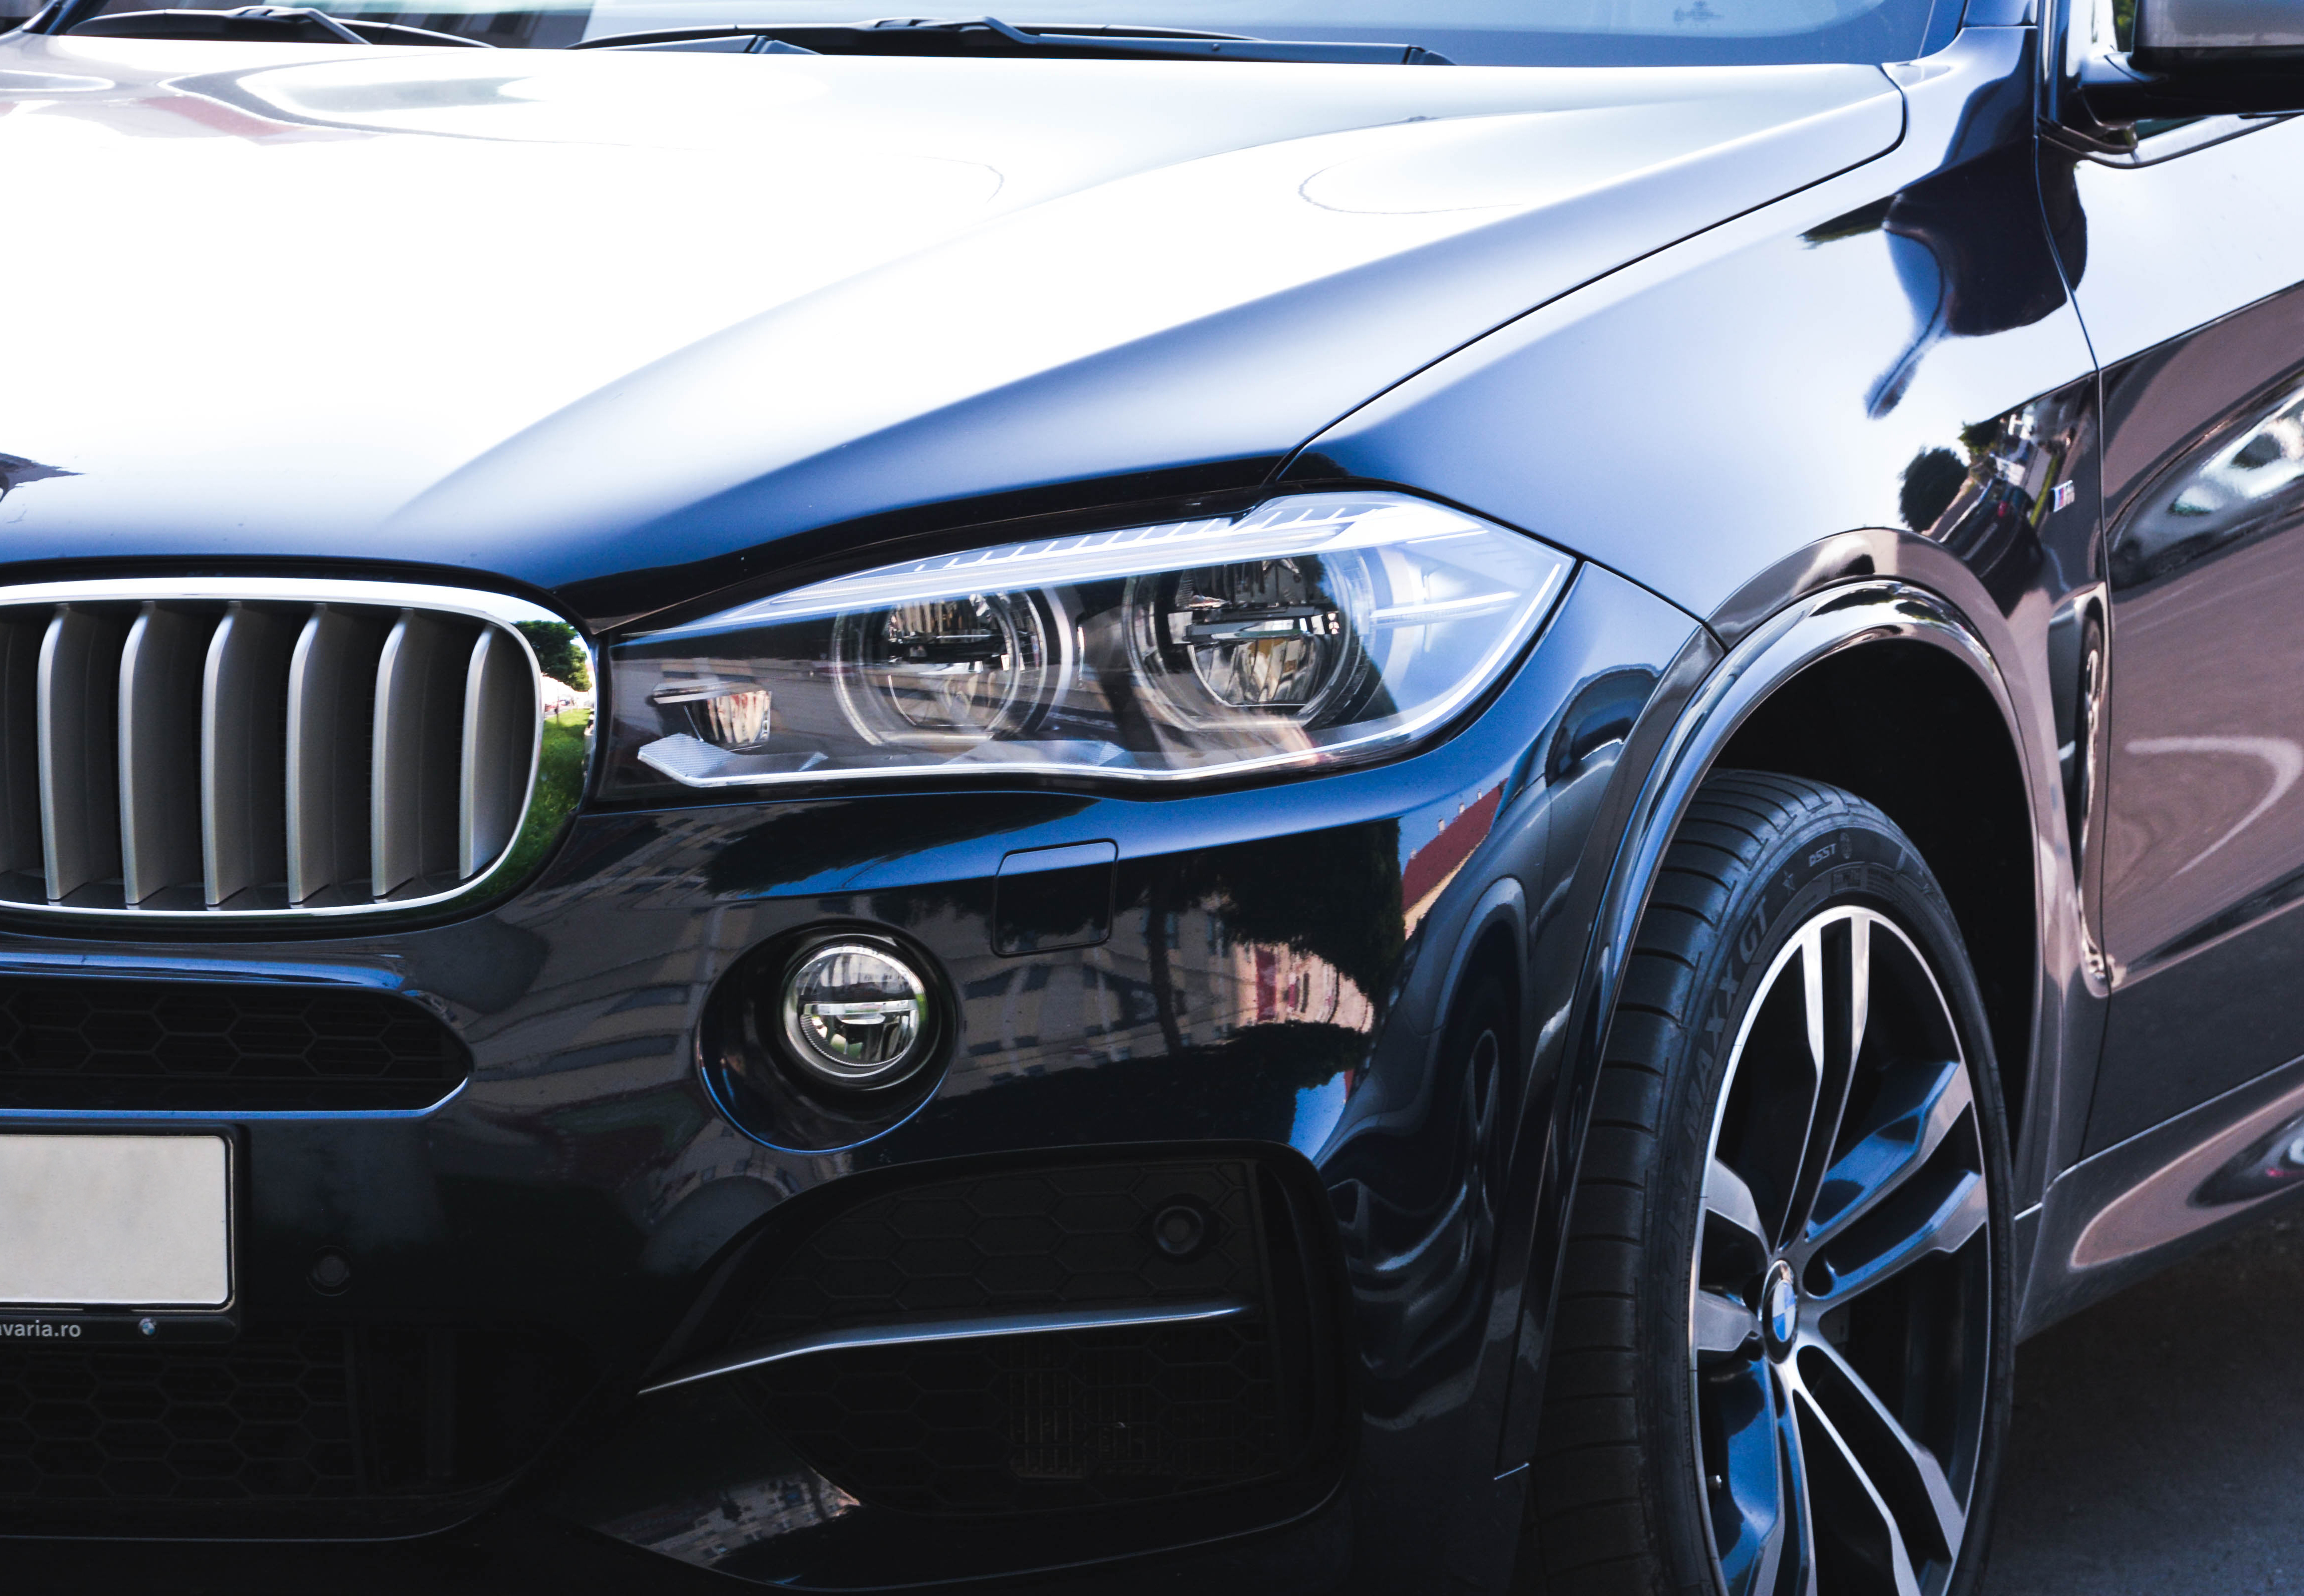
car, wheel, vehicle, black, grille, hood, bumper, rim, bmw, sport utility vehicle, land vehicle, automobile make, automotive exterior, automotive design, luxury vehicle, compact sport utility vehicle, crossover suv, bmw x6, bmw concept x6 activehybrid, bmw x5, bmw x5 e53